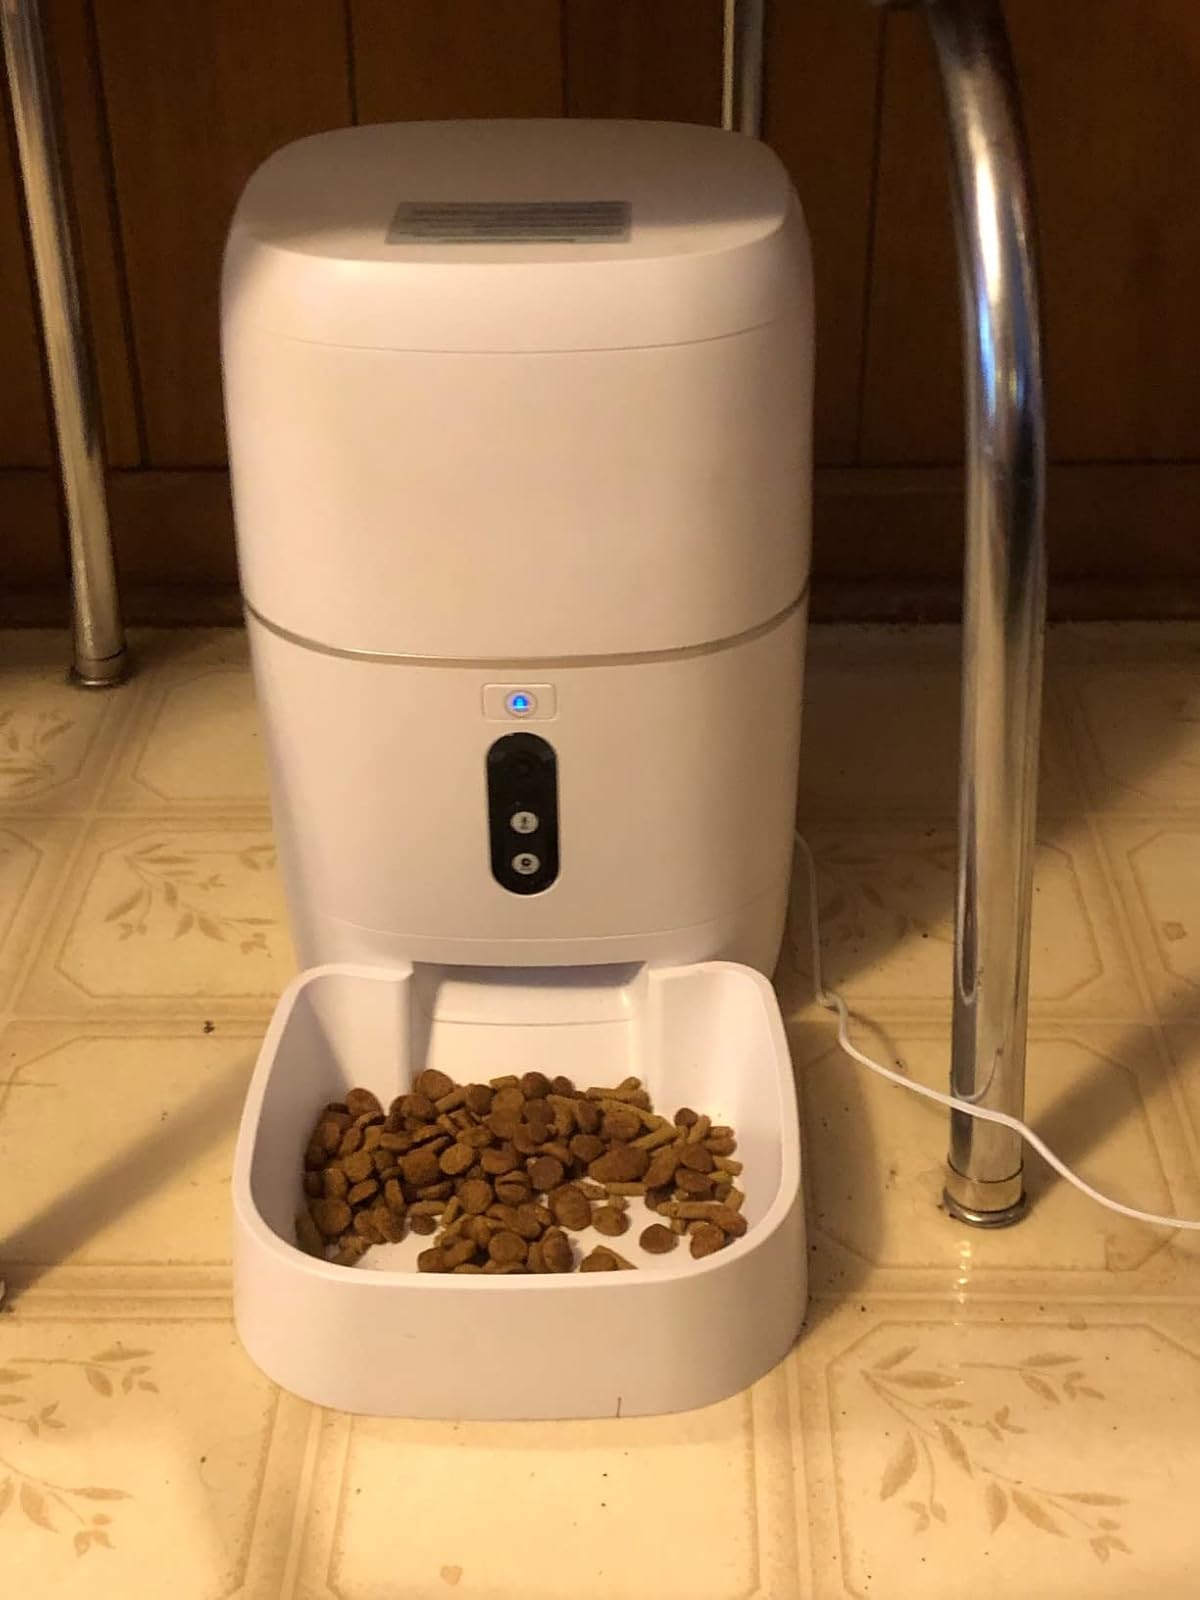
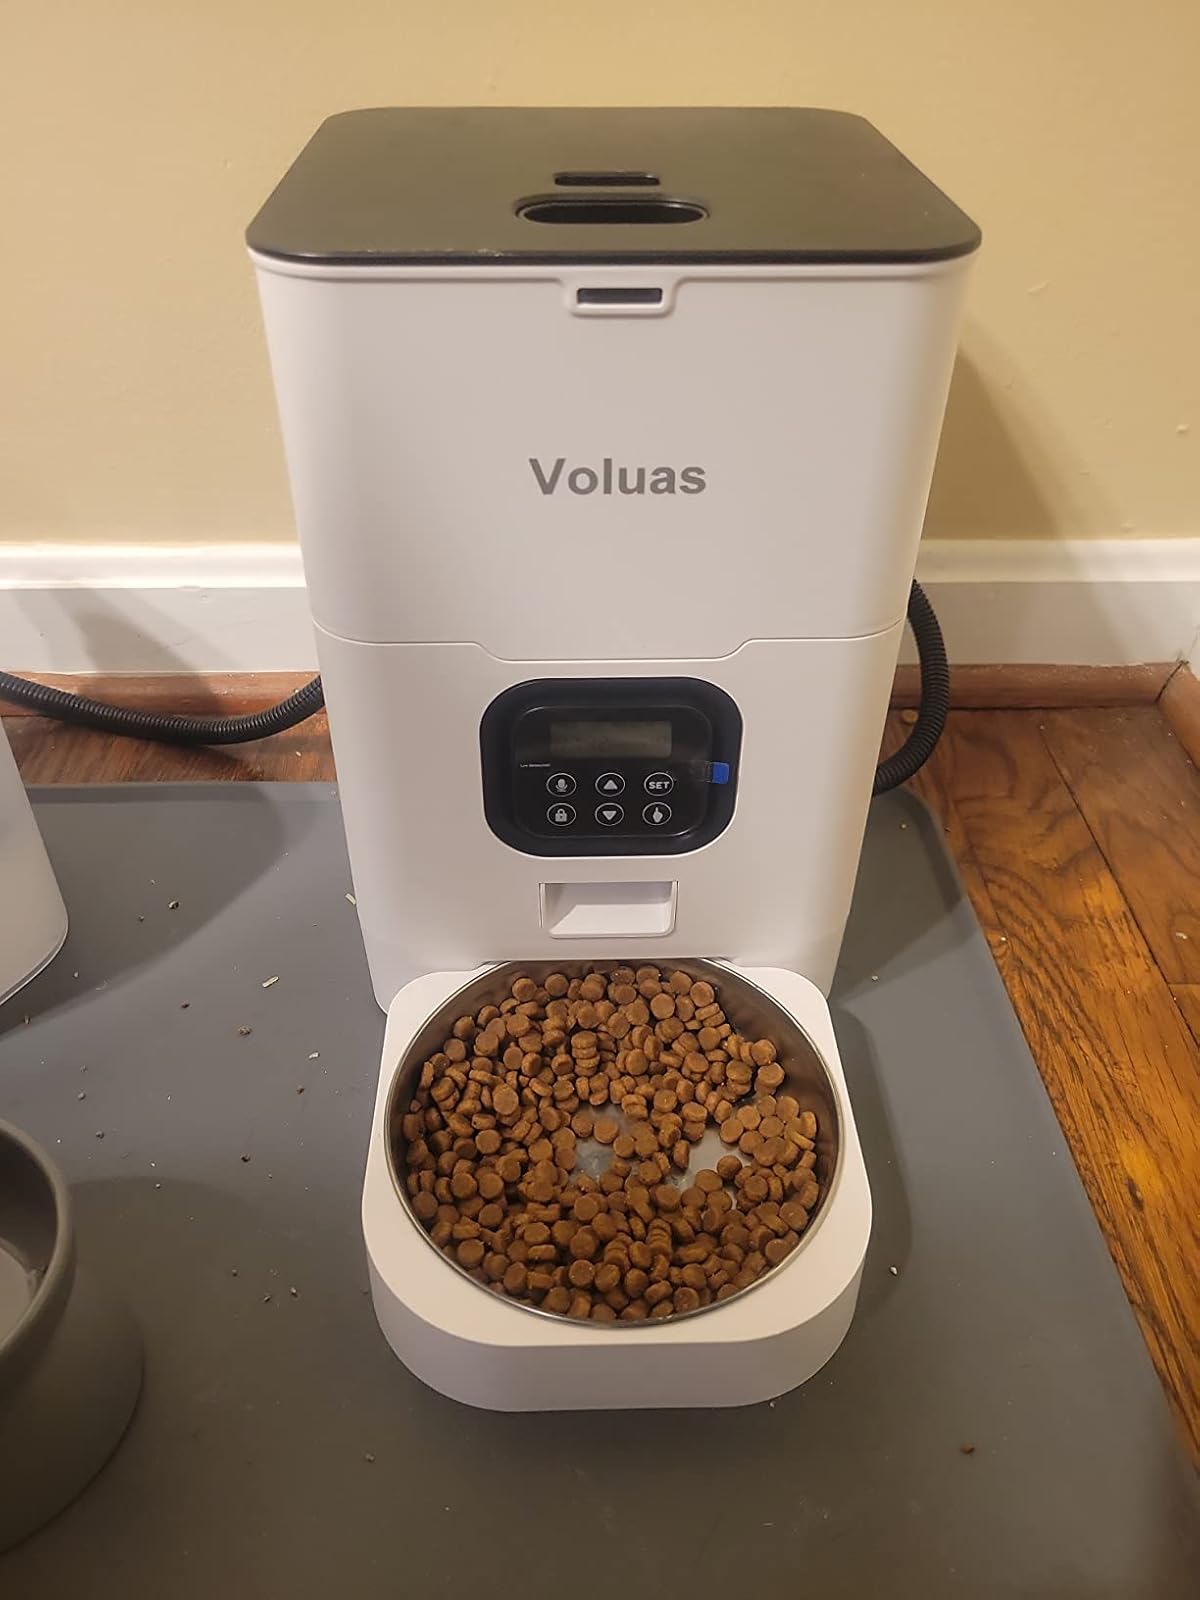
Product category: items_feeder
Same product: no